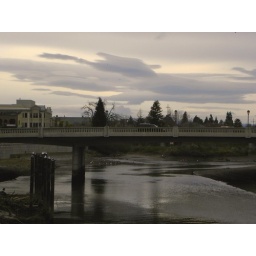
The day started out cold with clear blue sky....but then the clouds moved in again.